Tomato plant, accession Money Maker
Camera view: tilt-top (135 deg); turntable rotation: 180 degrees
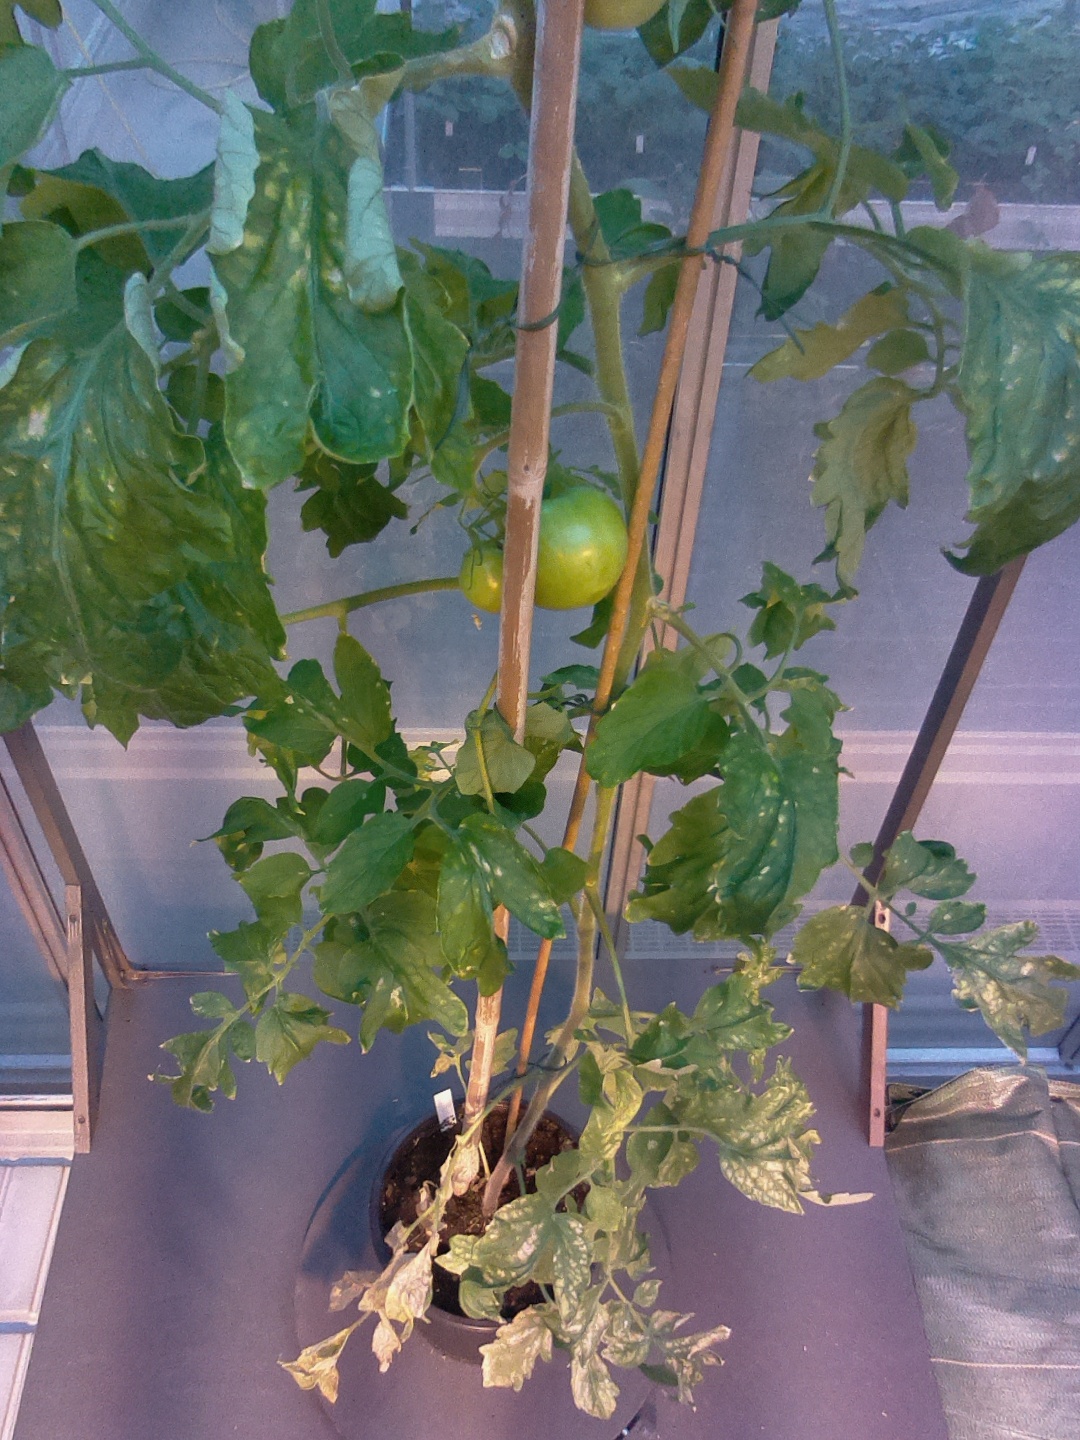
BBCH growth stage 75: 50%-60% of final fruit size